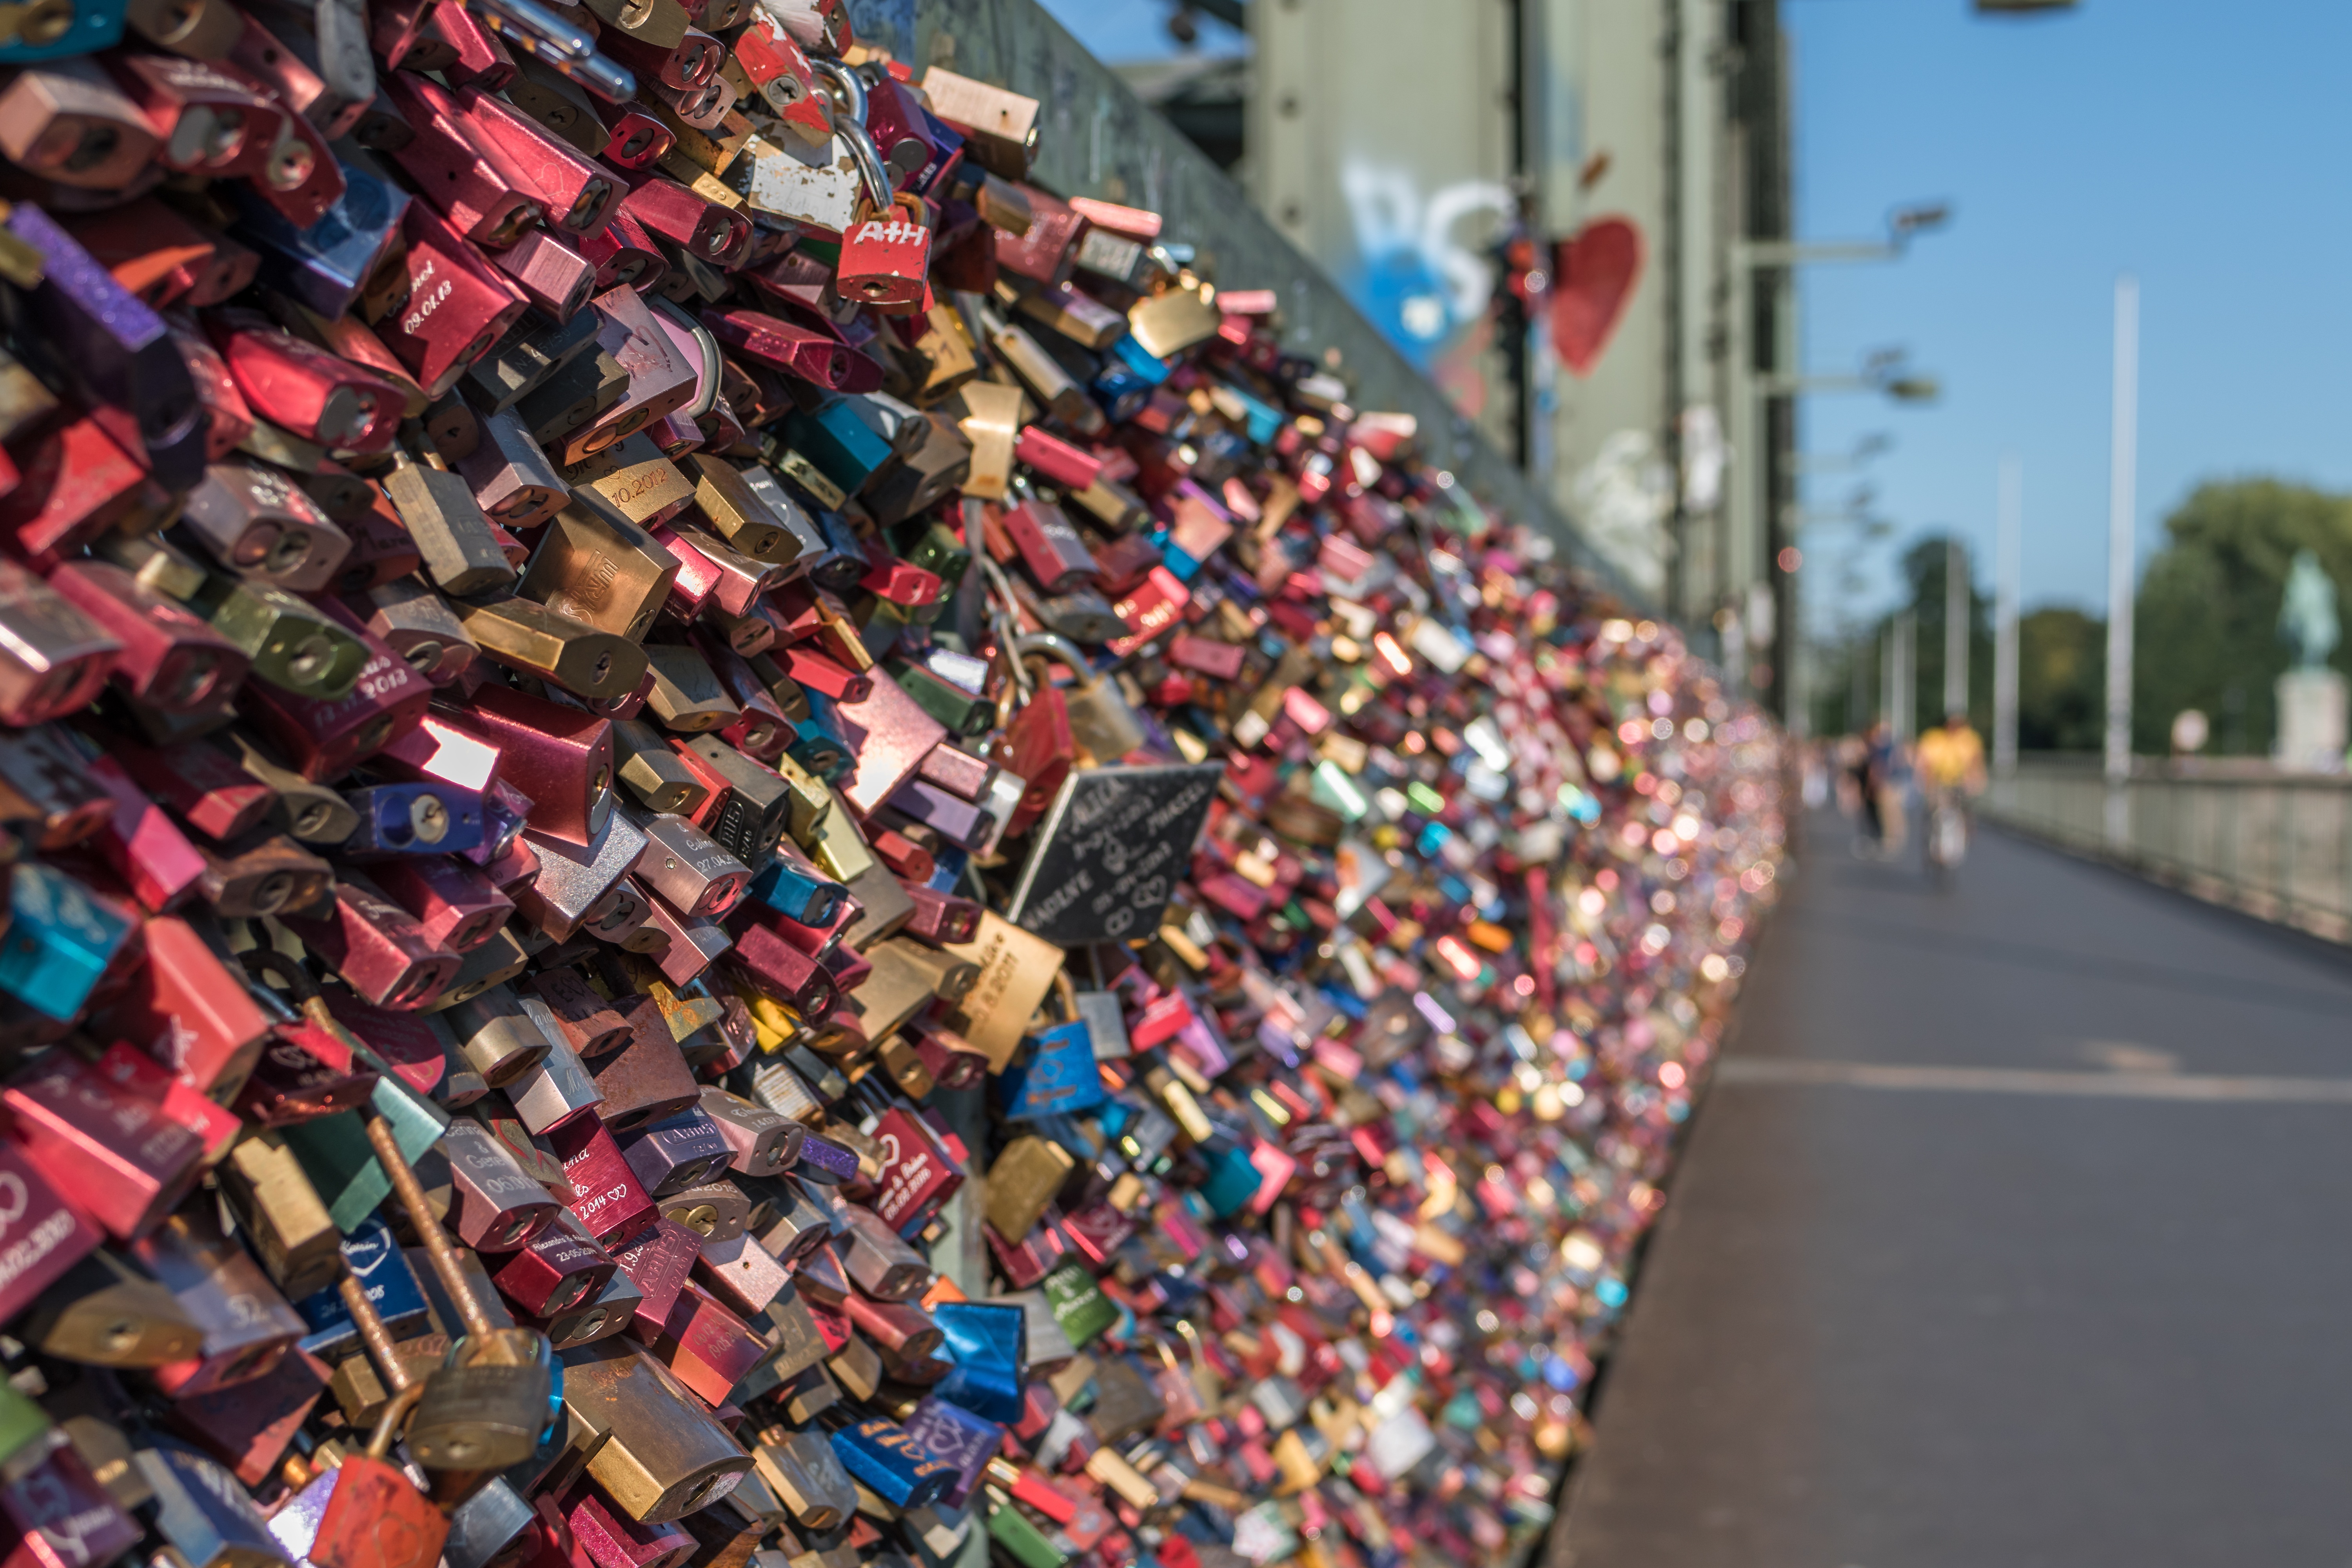
bridge, color, market, art, cologne, castles, love locks, hohenzollernbr cke cologne, bridge locks